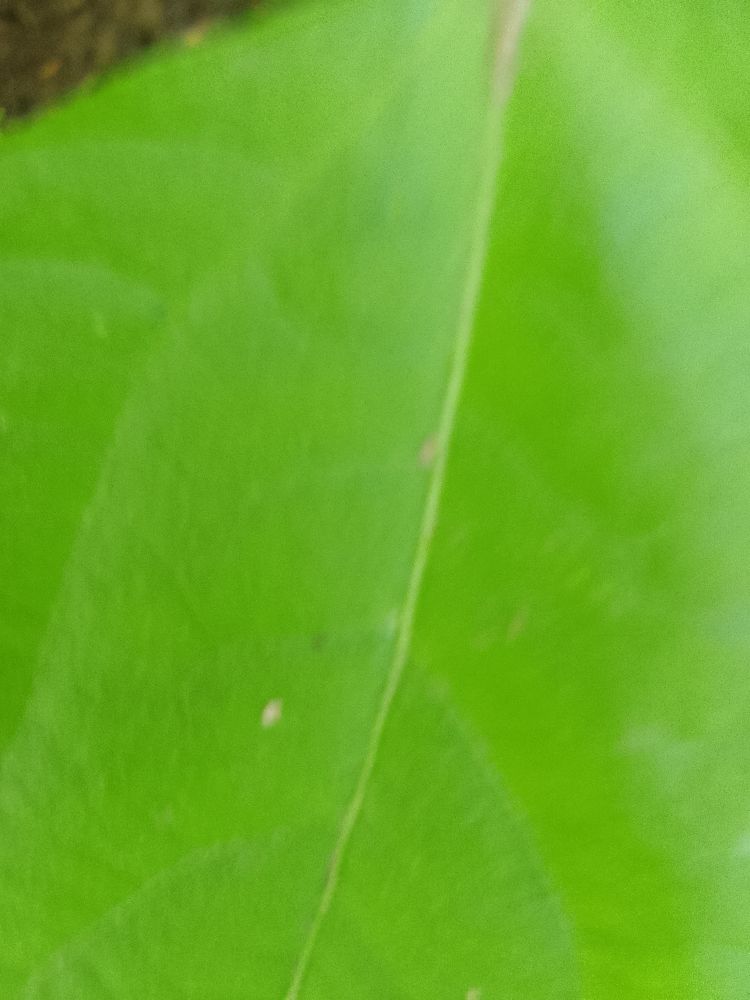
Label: healthy